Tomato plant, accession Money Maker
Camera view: vertical (180 deg); turntable rotation: 60 degrees
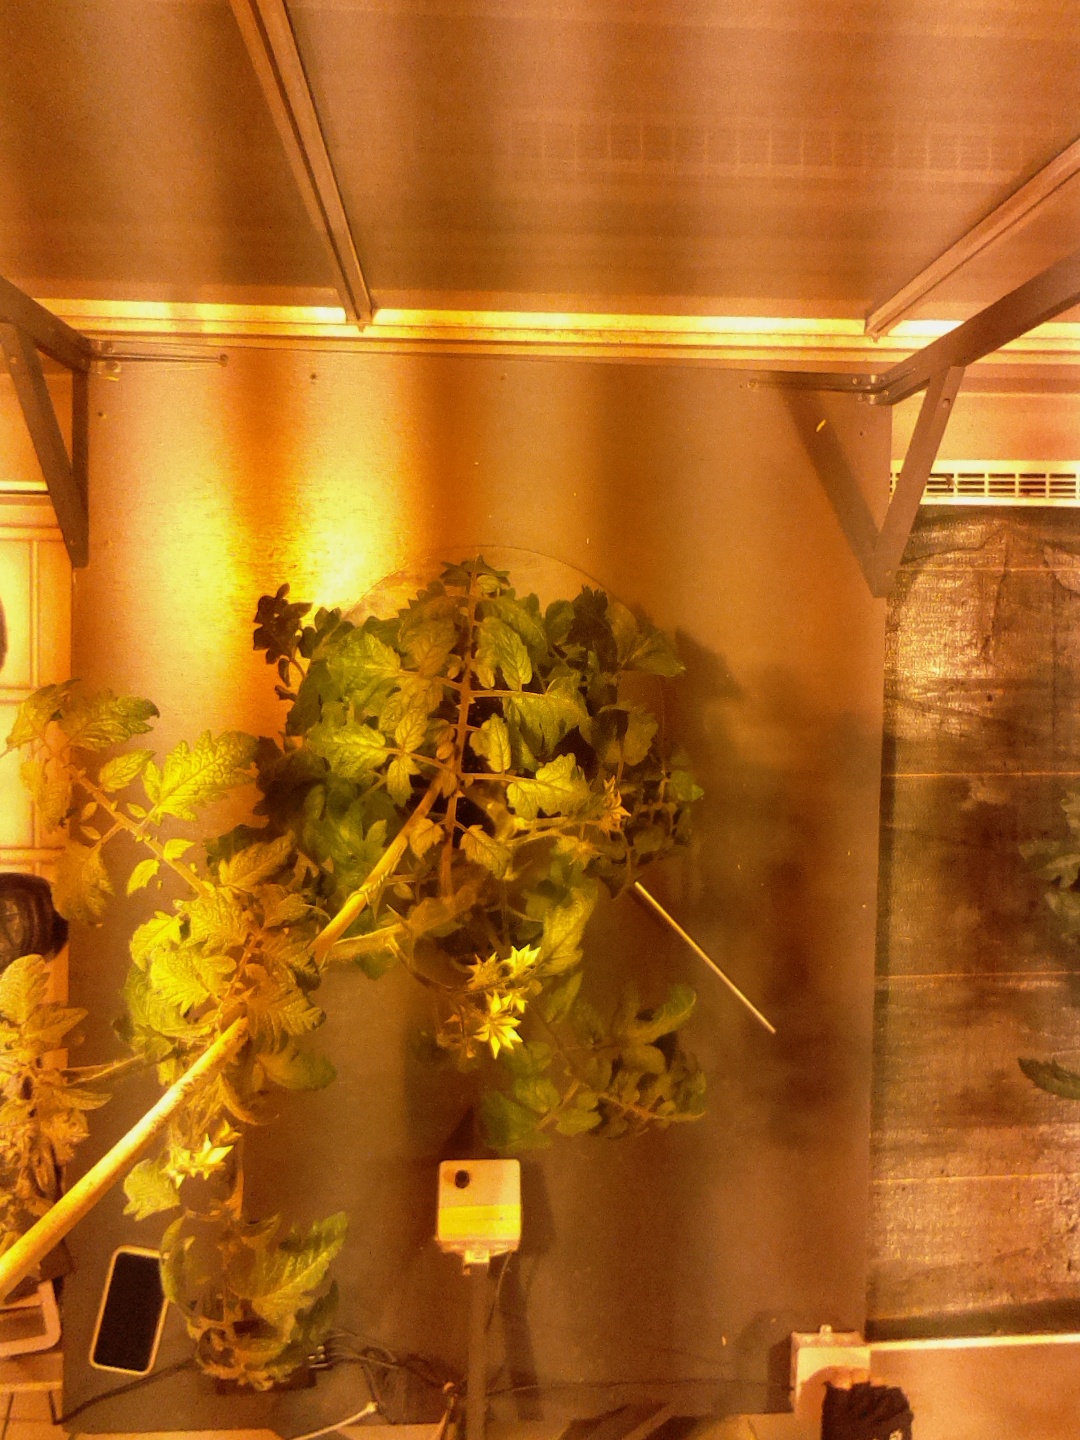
BBCH growth stage 70: Fruits at the main stem or branches visibles